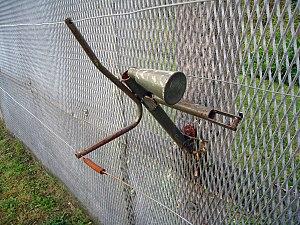
La frontière interallemande est la frontière qui séparait la République fédérale d'Allemagne et la République démocratique allemande de 1949 à 1990. En excluant le mur de Berlin, similaire mais physiquement indépendant, la frontière s'étirait sur 1 393 km de la mer Baltique à la Tchécoslovaquie.
La SM-70 était une mine antipersonnel directionnelle est-allemande développée spécifiquement pour combattre la Republikflucht à travers la frontière intérieure allemande en Allemagne de l'Ouest.